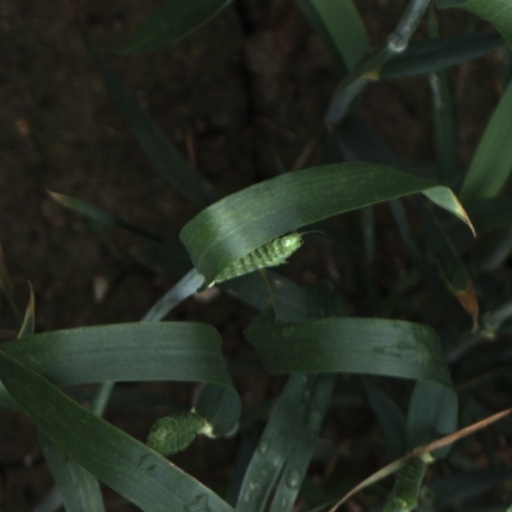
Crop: wheat